Poet laureate

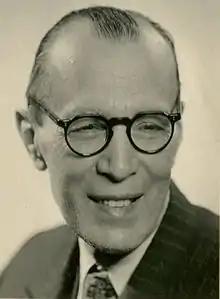
Mohammad-Taqi Bahar poet laureate of Mozaffar ad-Din Shah Qajar.

In the 11th century, Iran-born Abu-al-Faraj Runi became a court poet during the Ghaznavid period. Manuchehri was another court poet during the aforementioned period. Qatran Tabrizi was the court poet of the dynasties of the Rawadids and Shaddadids. During the 13th century, Khwaju Kermani was the official court poet of Il-Khanid rulers Abu Sa'id Bahadur Khan and Arpa Ke'un, the Mozaffarid Mubariz al-Din Muhammad, and Abu Ishaq Inju of the Inju dynasty. Farid Isfarayini was the court poet of the Salghurids in Shiraz. In the 14th century, Salman Savaji was the court poet of the Jalayirids.